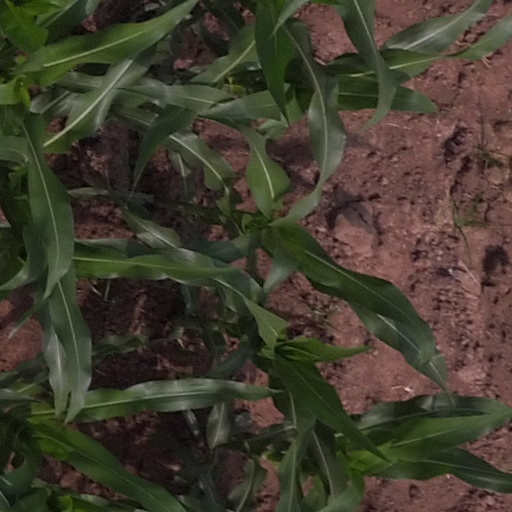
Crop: maize; corn